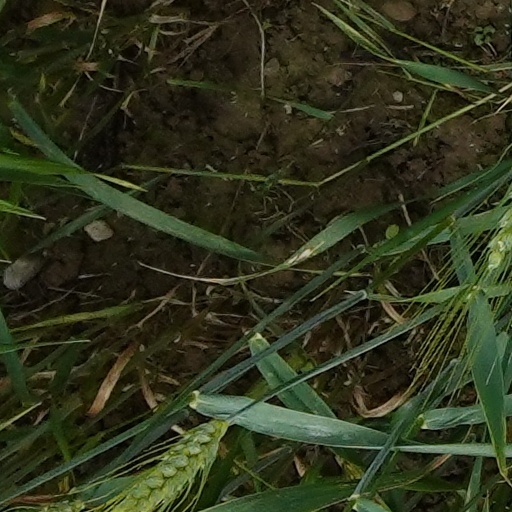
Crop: wheat